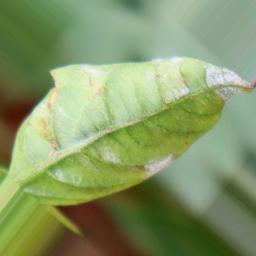
Label: powdery mildew